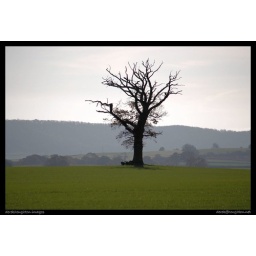
tree in a field - 19.11.06 070